Adiós (Ricky Martin song)

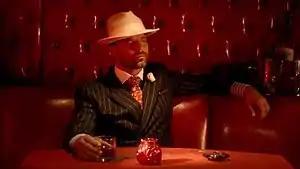
A screenshot from the music video, depicting Martin as a gangster.

On October 3, 2014, Martin shared a video of himself on the set of filming "Adiós" music video, announcing that the visual would be available on October 20, 2014. He exclusively premiered the video on Twitter on the specified date, and uploaded the music videos for both Spanish/French and English versions on his YouTube channel the following day. It was set in early-1930s Weimar Germany, filmed in Long Beach, California, the underground speakeasy Harvelle's, which opened its doors during Prohibition in 1931, and directed by Ethan Ladder. Martin portrays five characters in the video: a policeman, a bartender, a bouncer, a gangster, and a singer. The visual also features several female cabaret dancers, lap dancing to a few men in the crowd. Martin stated about the early-1930s: "There is something about that era and the style that I love." Writing for his website, Andy Towle praised Martin's different roles for being "each more dashing than the next", while Sophie Schillaci from "Entertainment Tonight" described the video as "sexy" and "retro". As of September 2018, the Spanish/French version has received over 100 million views on YouTube.